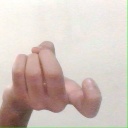
अक्षर: ज